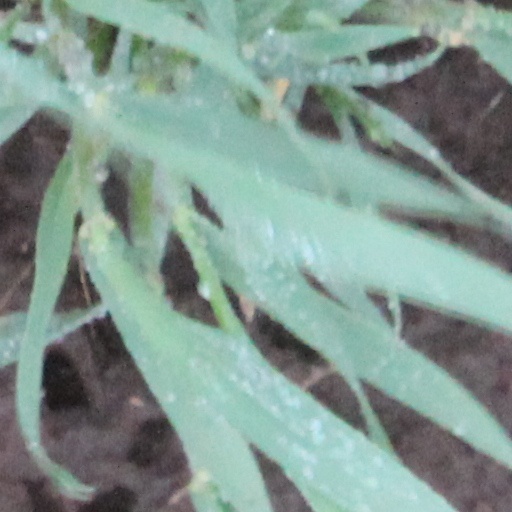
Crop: wheat